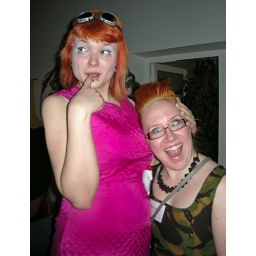
Senni &amp;amp; Pau are both standing in the shot, but Pau was wearing tower high heels.